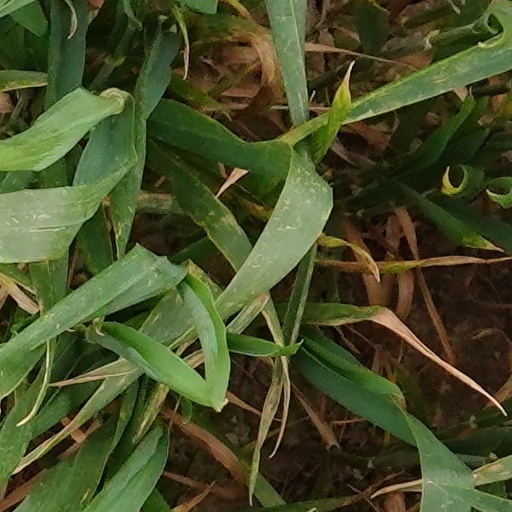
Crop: wheat